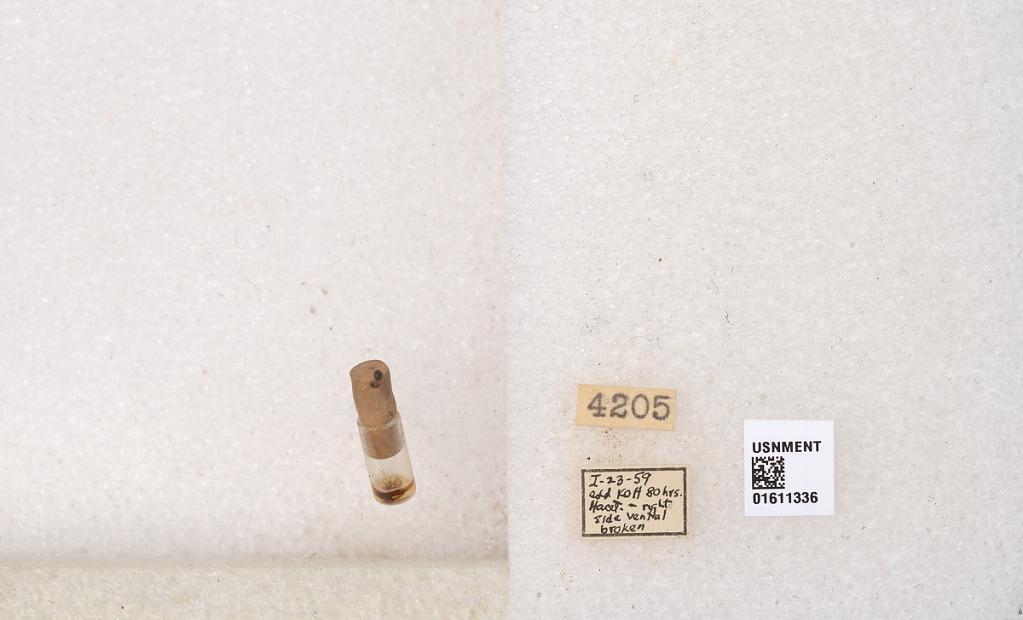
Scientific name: Xylocopa
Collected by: D. Cochran
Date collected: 1959-1-23